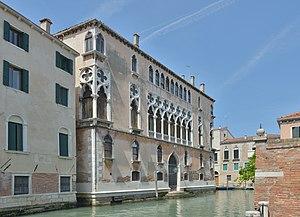
Palazzo Donà Giovannelli à Venise.